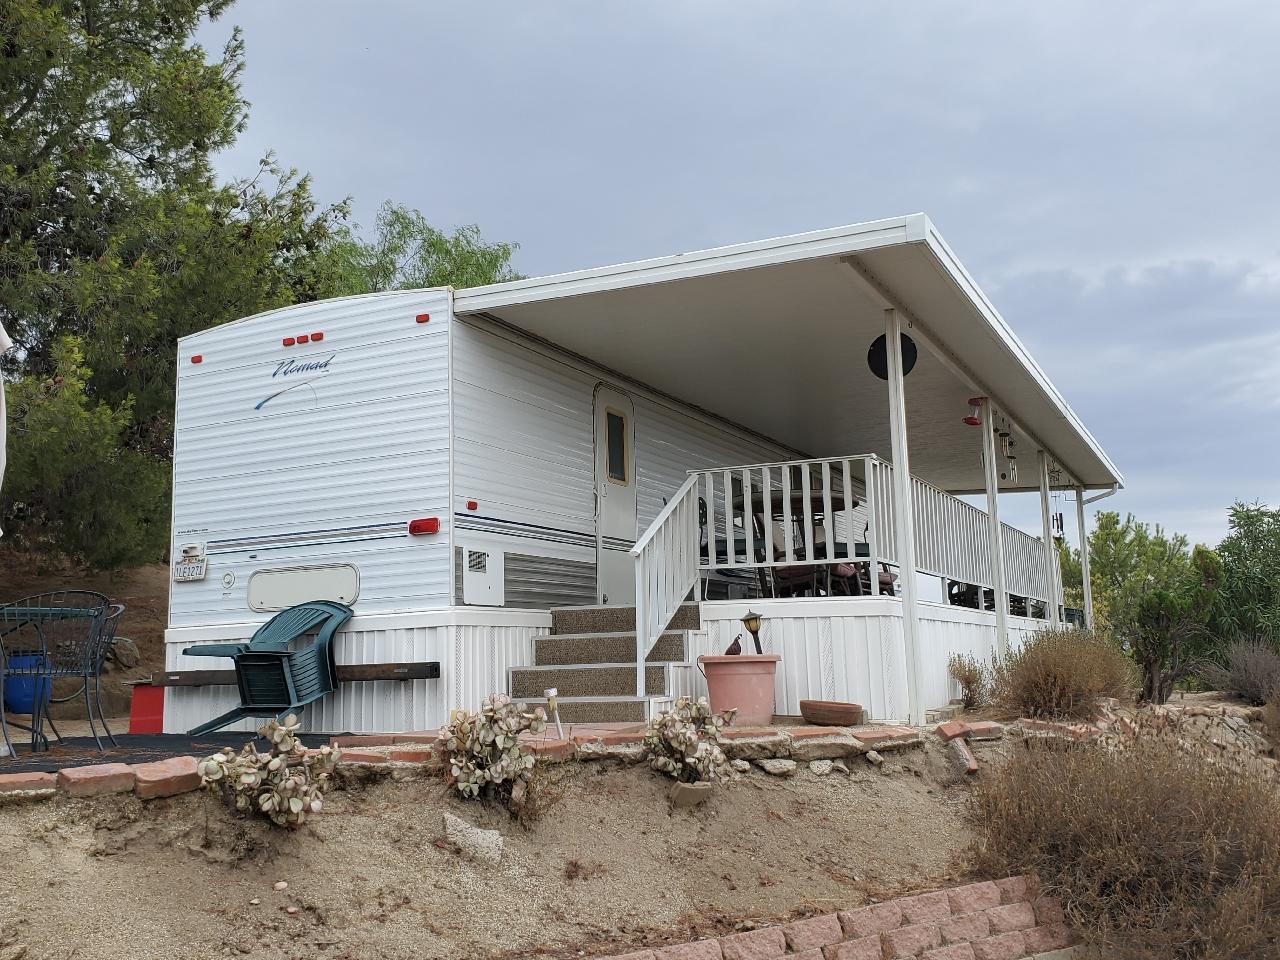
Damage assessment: no_damage